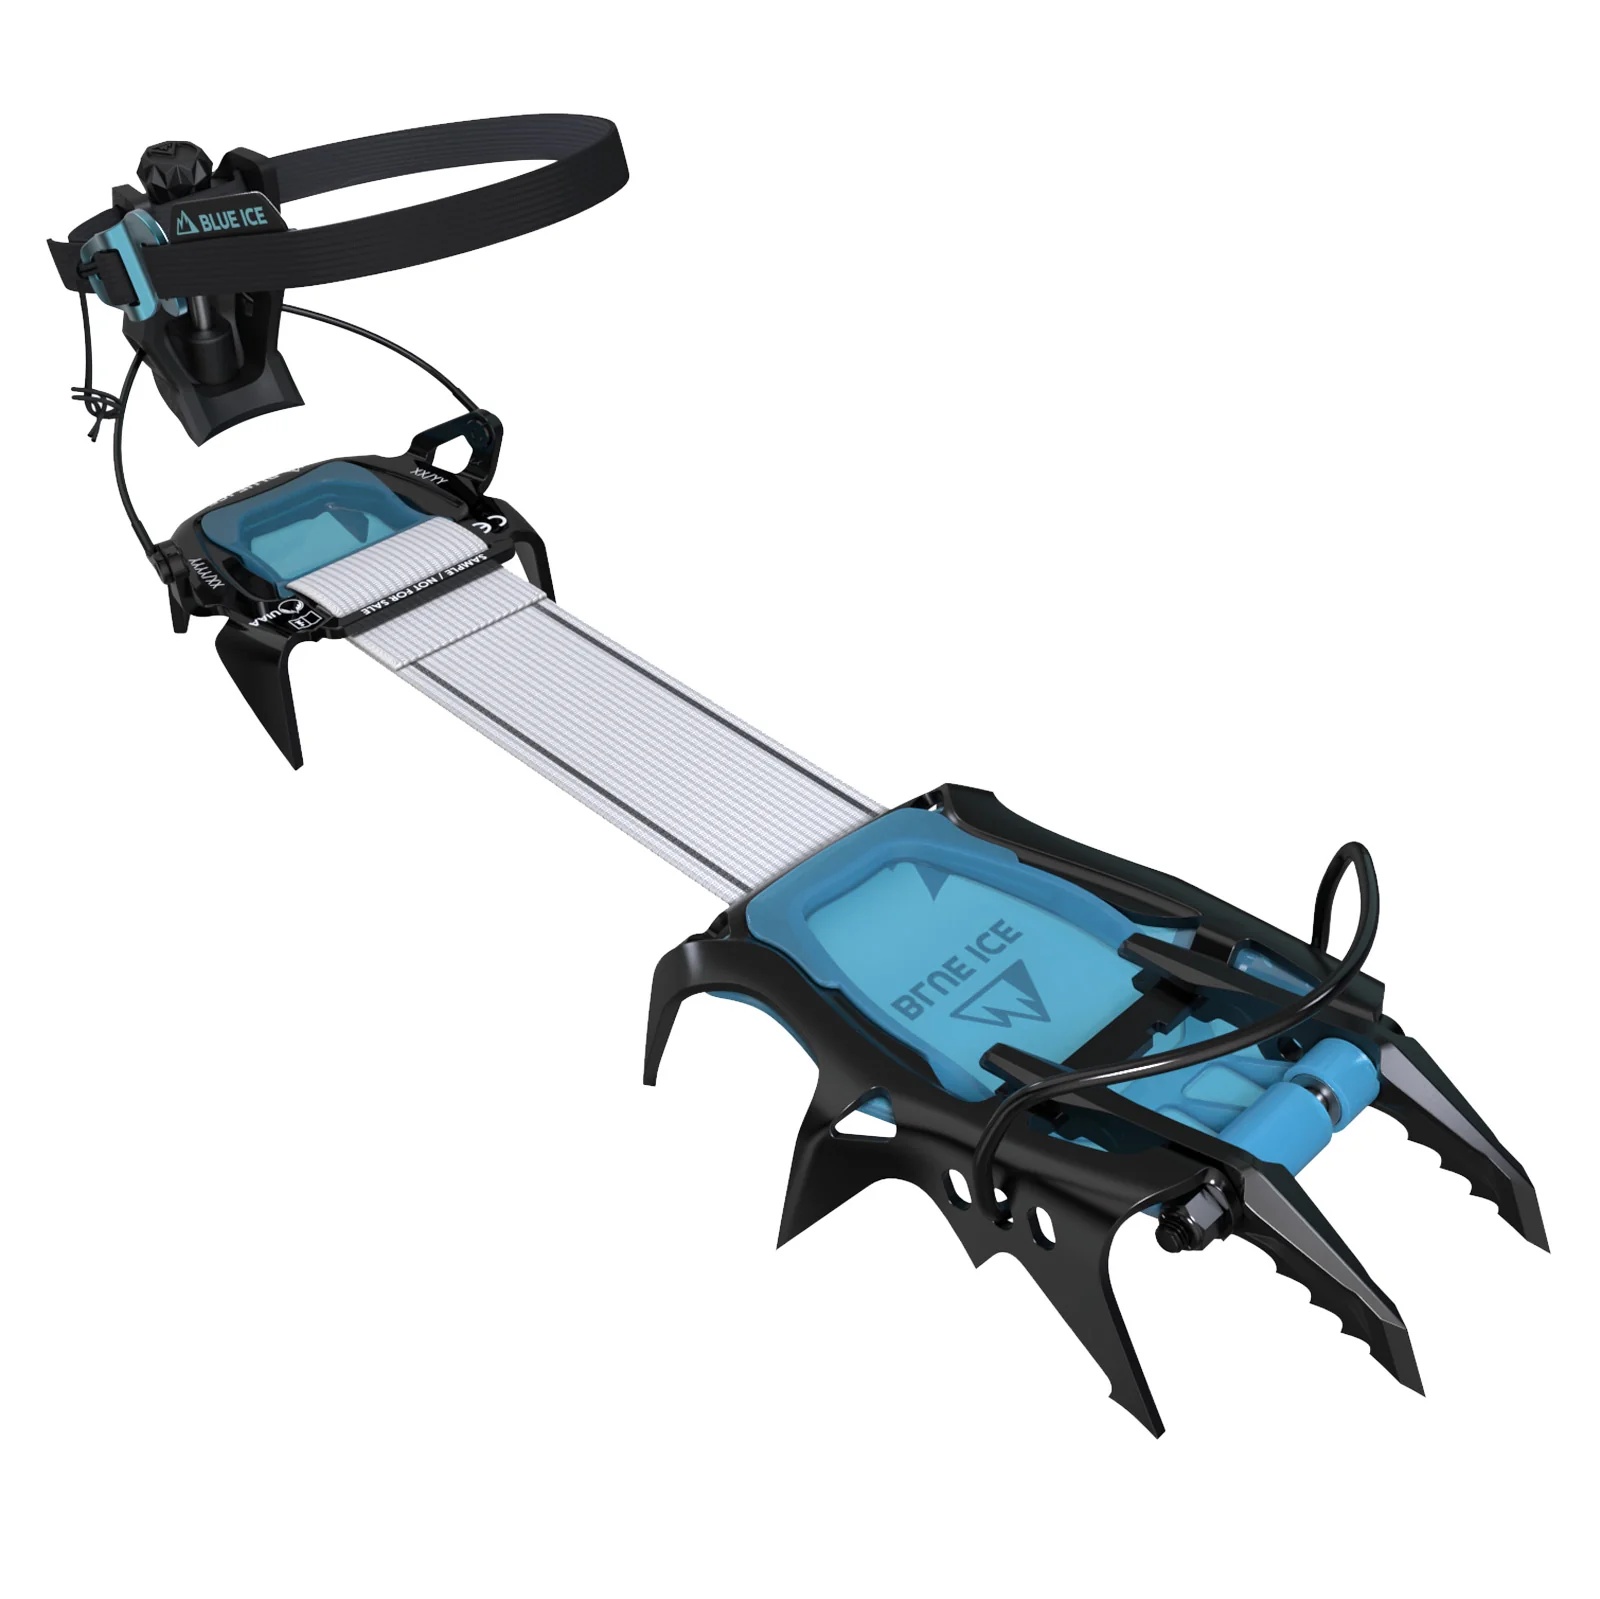
BLUE ICE Harfang Tech - Crampons
Très techniques et extrêmement légers, les HARFANG TECH sont conçus pour l'escalade sur glace, le mixte et l’alpinisme technique. Avec ses pointes avant modulables (mono-pointe courte/longue, ou bi-pointe courte/longue), il d'adapte à toutes les courses difficiles, du couloir de neige à l'escalade sur glace. Ses appuis sont stables, précis et très efficaces. Il s'adapte à toutes les chaussures de montagne avec débords avant et arrière. Pour qu'il soit compatible avec les chaussures de skis, il faut ajouter le système d'accroche "Standard toe bail", vendu séparément. Le Harfang tech est livré avec deux système de fixation : automatique et semi-automatique. Matériaux : Sangle principale de 40 mm en UHMWPE et HTPE , acier chromoly, acier chrome vanadium • Poids : 617 g sans abs 676 g avec abs (par paire) • Pointures : 35 - 47 UE • Certification : CE EN 893, UIAA 153 • Molette de micro ajustement au niveau du talon pour un réglage précis • Les rails avant sont asymétriques pour optimiser l'ajustement sur les chaussures • Rails en acier chromoly • Système ABS anti-bottage amovible à l'avant et à l'arrière • Pointes avant en acier pour plus de résistance • 3 trous d'ajustement pour un meilleur ajustement du fil • Vendu avec la pochette de rangement, les systèmes d'accroche automatique "Compact toe bail" et semi automatique "toe basket" • Pour être compatible avec les chaussures de ski, acheter le toe bail standard
Brand: Blue Ice
Category: Sporting Goods > Outdoor Recreation > Climbing > Ice Climbing Tools > Ice Climbing Crampons